Julianne Hough

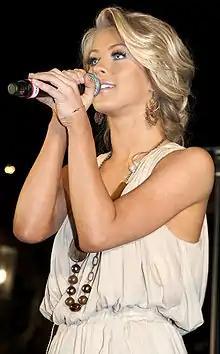
Hough performing in March 2009

Hough was born in Orem, Utah, the youngest of five children in a Mormon family. Her parents are Bruce and Marianne Hough; her father was twice chairman of the Utah Republican Party and ran for Utah's 2nd congressional district in 2023. Her brother, Derek Hough, is also a professional dancer. She has three older sisters. All four of Hough's grandparents were dancers. She is the second cousin of musicians Riker, Rydel, Rocky, Ryland, and Ross Lynch from the band R5; their maternal grandmothers are sisters.